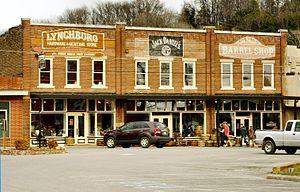
La ville de Lynchburg est le siège du comté de Moore, dans l’État du Tennessee, aux États-Unis. Lors du recensement de 2010, sa population s’élevait à 6 362 habitants.